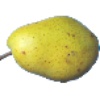
Label: Pear Monster 1